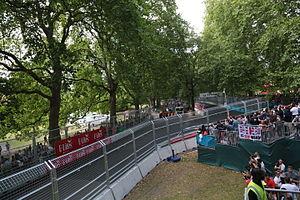
Le circuit de Battersea Park est un circuit automobile temporaire empruntant les rues de la capitale du Royaume-Uni, Londres. Il a accueilli à deux reprises l’ePrix de Londres comptant pour le championnat de Formule E FIA.